820th Strategic Aerospace Division

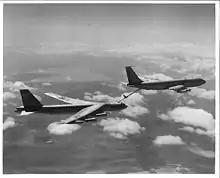
B-52G refueling from a KC-135A

The 820th Air Division was activated By Strategic Air Command (SAC) at Plattsburgh Air Force Base, New York in January 1956 as the command headquarters for Plattsburgh in anticipation of the movement of a second Boeing B-47 Stratojet wing to Plattsburgh. In June, its 820th Air Base Group became the host organization for Plattsburgh, taking over from the 380th Air Base Group, which had acted in that capacity since 1955. The 380th Bombardment Wing, which had activated at Plattsburgh in the summer of 1955, was the first combat wing assigned to the division. While awaiting the completion of facilities at Plattsburgh, the 380th Wing had been training with B-47s at Pinecastle Air Force Base, Florida. In late June 1956, the wing's initial training was complete and its operational units returned to Plattsburgh Full B-47 operations began the following month. However, the arrival of the second B-47 wing was delayed, and the 380th remained the division's only wing until 1959. From October through November 1956, the wing was placed on a higher state of readiness because of the Suez Crisis and the Hungarian revolution.